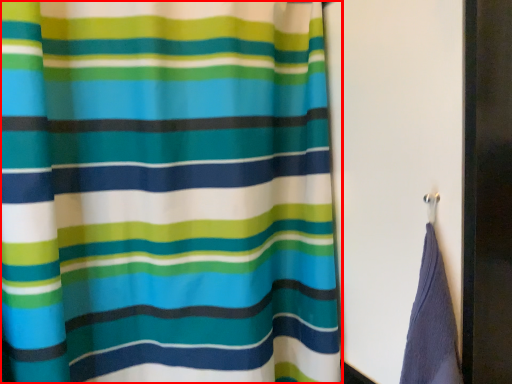
Question: From the image's perspective, where is curtain (annotated by the red box) located in relation to screen door in the image? Select from the following
(A) below
(B) above
Answer: A